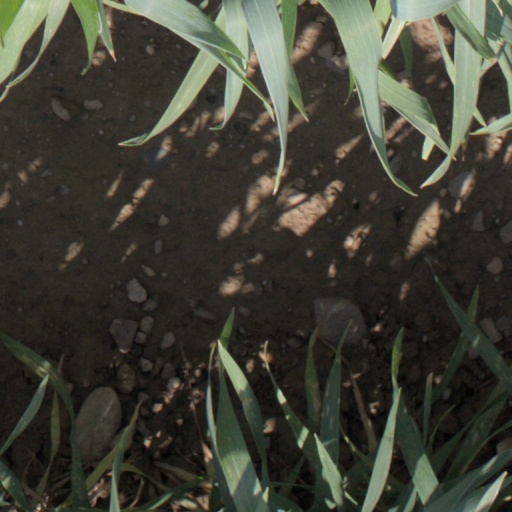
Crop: wheat